Pasir Gudang

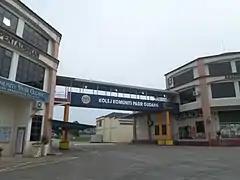
Pasir Gudang Community College

The "Politeknik Ibrahim Sultan" (PIS), Pasir Gudang Community College, "Institut Latihan Perindustrian Pasir Gudang" and Johor Skills Development Centre (PUSPATRI) are the major higher institutes located at Pasir Gudang. Not only that, the “City of Knowledge”－Bandar Seri Alam houses a number of higher institutions including Universiti Teknologi Mara (UiTM) campus, Universiti Kuala Lumpur (UniKL) campus, the Masterskill University College of Health Sciences campus and other international schools. The Foon Yew High School second branch (Bandar Seri Alam Campus) and the Lee Chong Wei Badminton Academy are still construction.